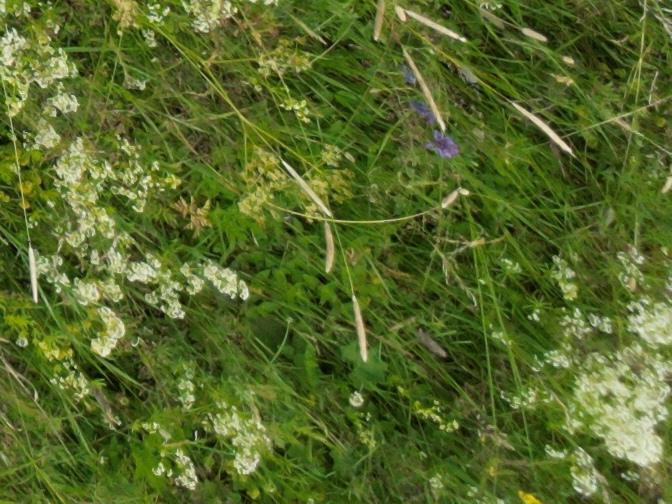
Flowers visible: yarrow flowers, yarrow flowers, yarrow flowers